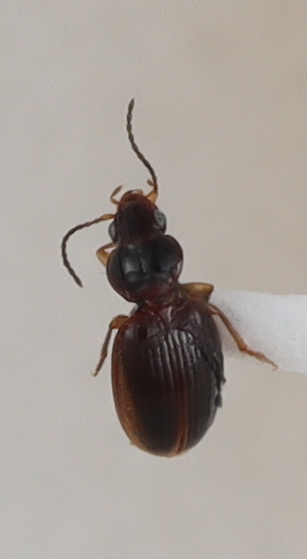
Scientific name: Mecyclothorax discedens
Plot: 7
Trap: W
Collected: 20240703